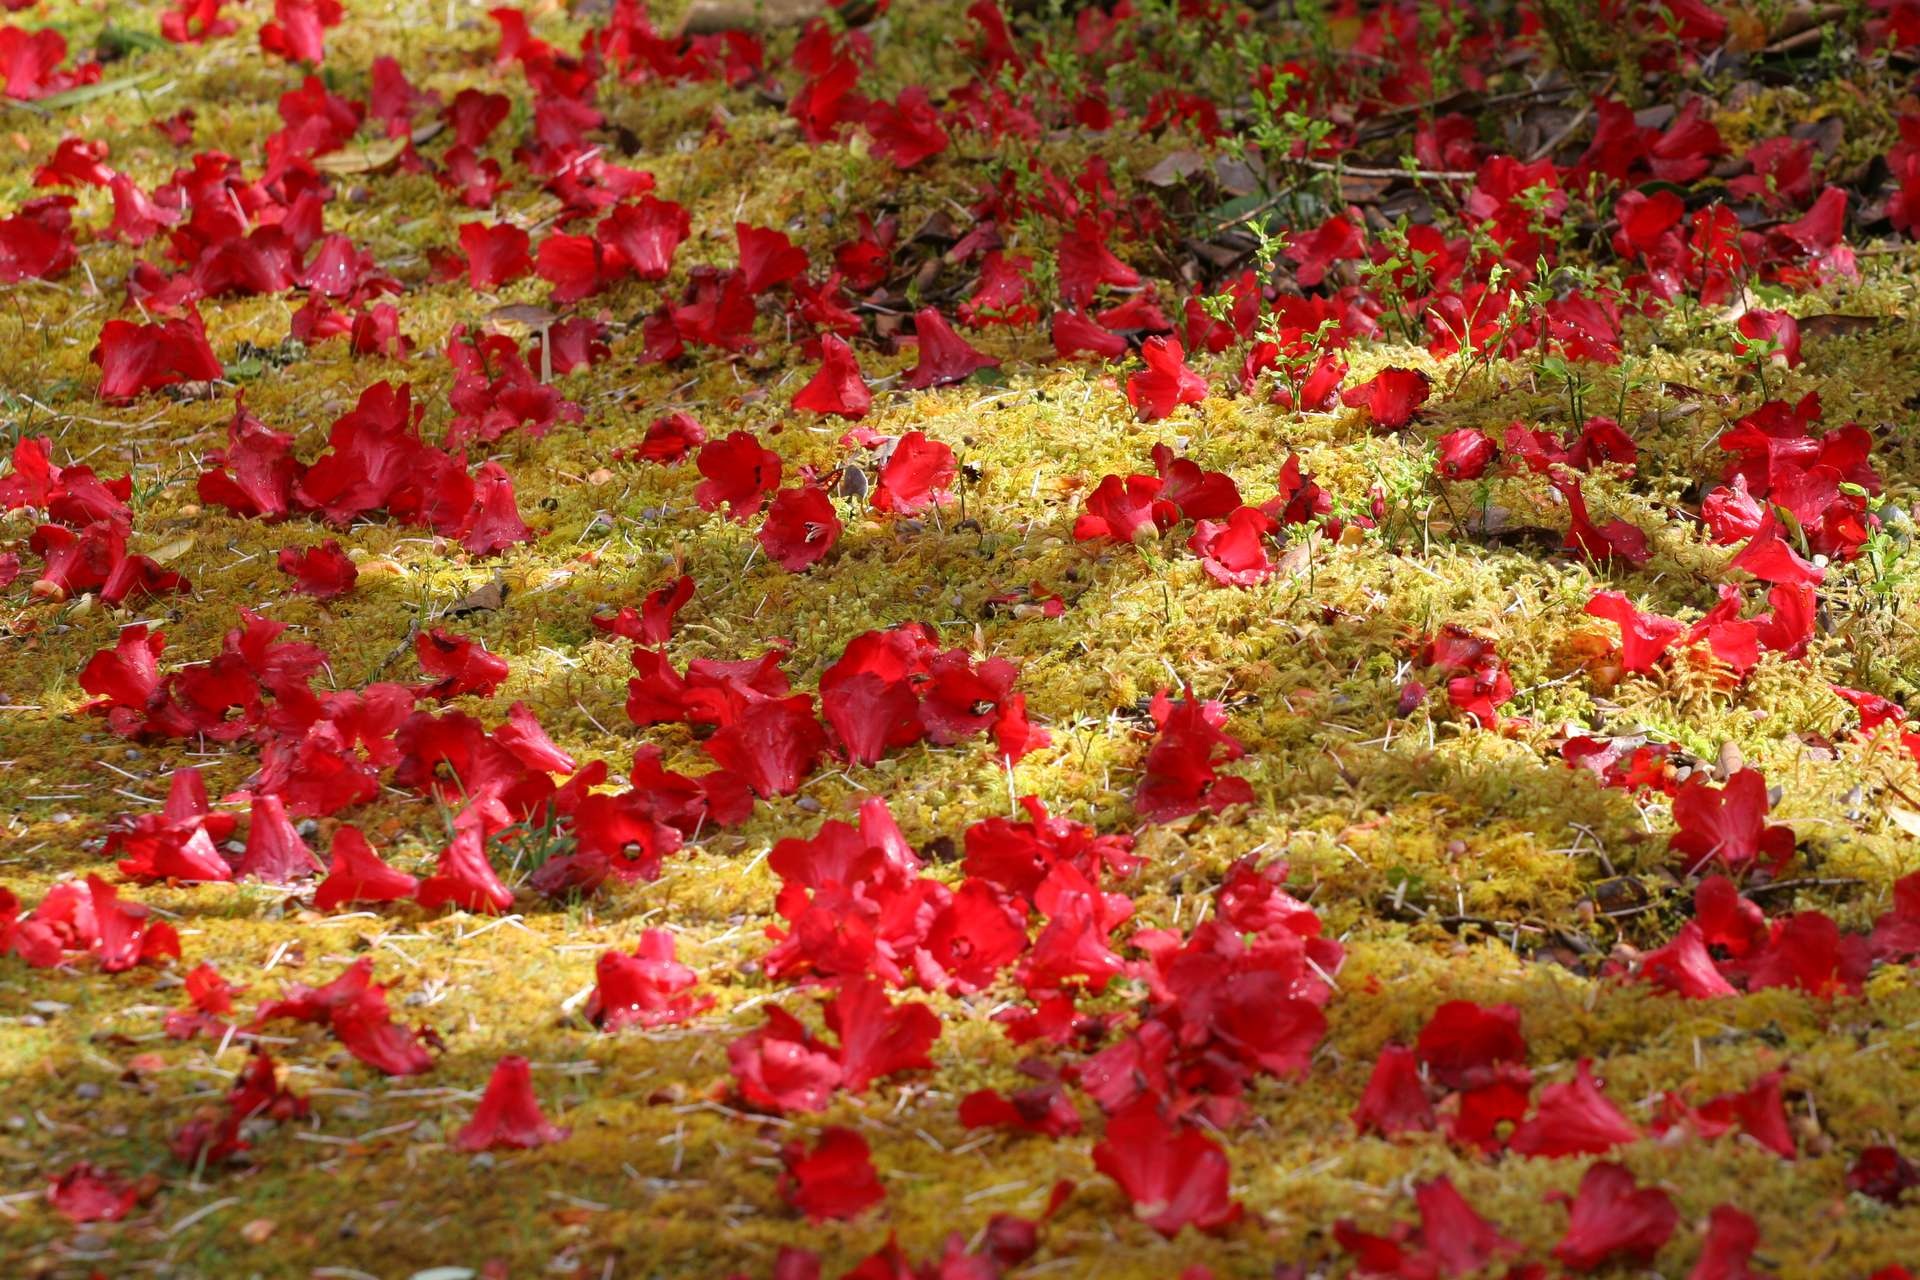
nature, plant, leaf, flower, petal, bloom, spring, autumn, botany, garden, flora, season, wildflower, shrub, buds, rhododendron, tundra, flowering plant, annual plant, land plant